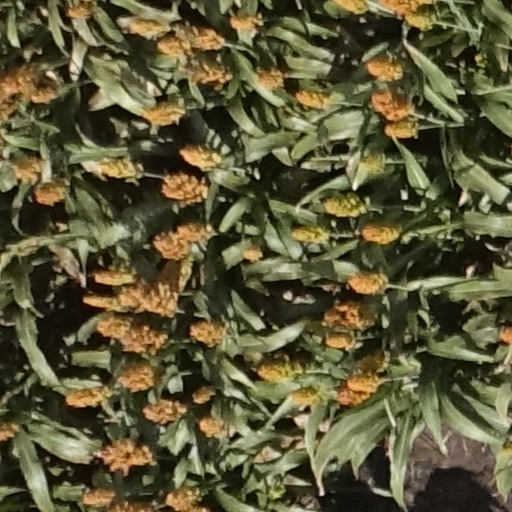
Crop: sorghum